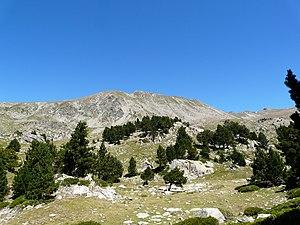
Cet article présente une liste des sommets d'Andorre et regroupe d'une part les sommets les plus élevés — c'est-à-dire ceux dépassant 2 800 mètres d'altitude — et d'autre part les principaux sommets de plus de 2 500 mètres tels que reconnus par l'Institut d'Estudis Andorrans.
Le pic del Sirvent est un sommet culminant à 2 723 mètres d'altitude, situé à la frontière entre la paroisse d'Escaldes-Engordany en Andorre et la commune de Lles de Cerdanya en Espagne.
Les estanys de Perafita sont un ensemble de deux lacs de montagne situés en Andorre dans la paroisse d'Escaldes-Engordany.